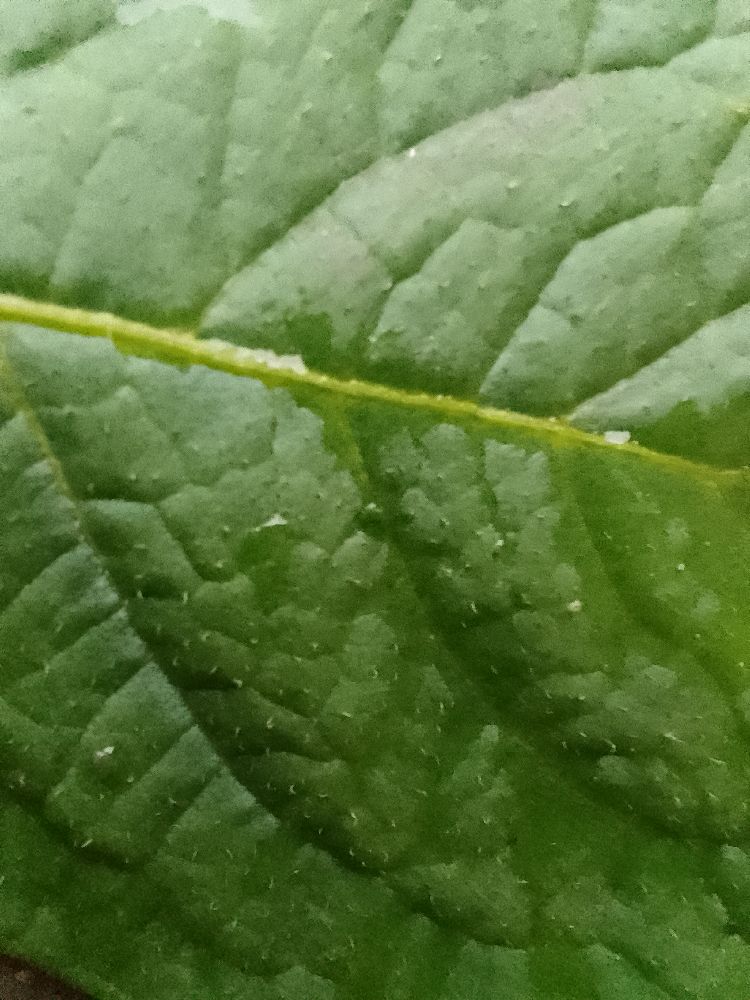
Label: Healthy